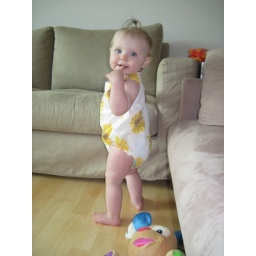
Sweet girl standing all around the apartment